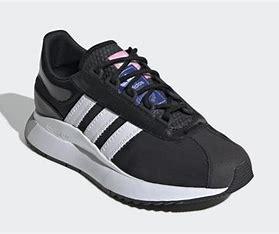
Brand: Adidas
Model: SL Andridge